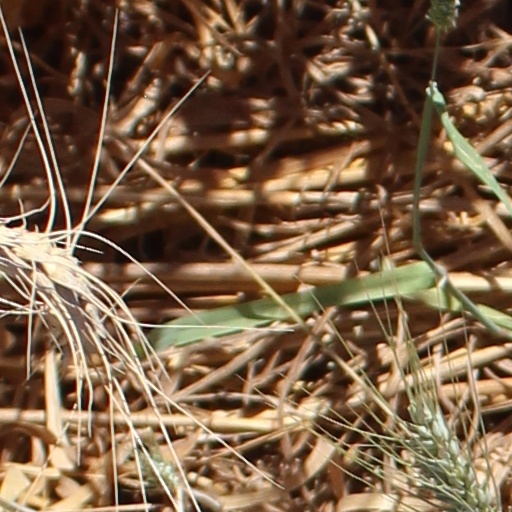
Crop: wheat